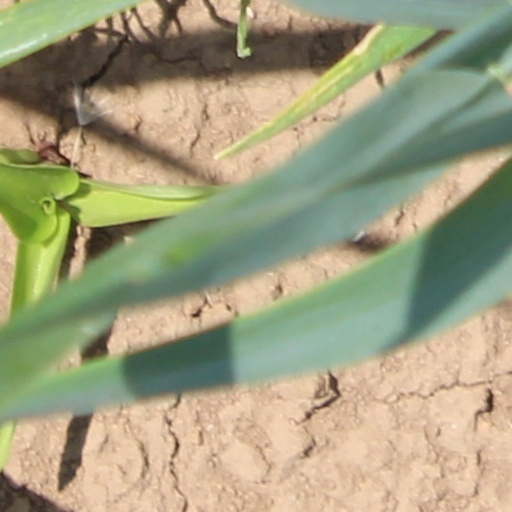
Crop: wheat